WCW vs. nWo: World Tour

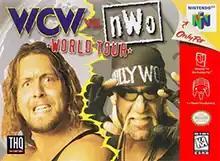
North American Nintendo 64 cover art, featuring The Giant and Hollywood Hogan

WCW vs. nWo: World Tour is a professional wrestling video game released in 1997 for the Nintendo 64 game console. Released at the peak of World Championship Wrestling's (WCW) dominance in the Monday Night War, "World Tour" was THQ's first foray into the N64 wrestling scene and is a semi-sequel to the lesser known "WCW vs. the World" for the PlayStation. It is the second best-selling wrestling game for the N64 console.